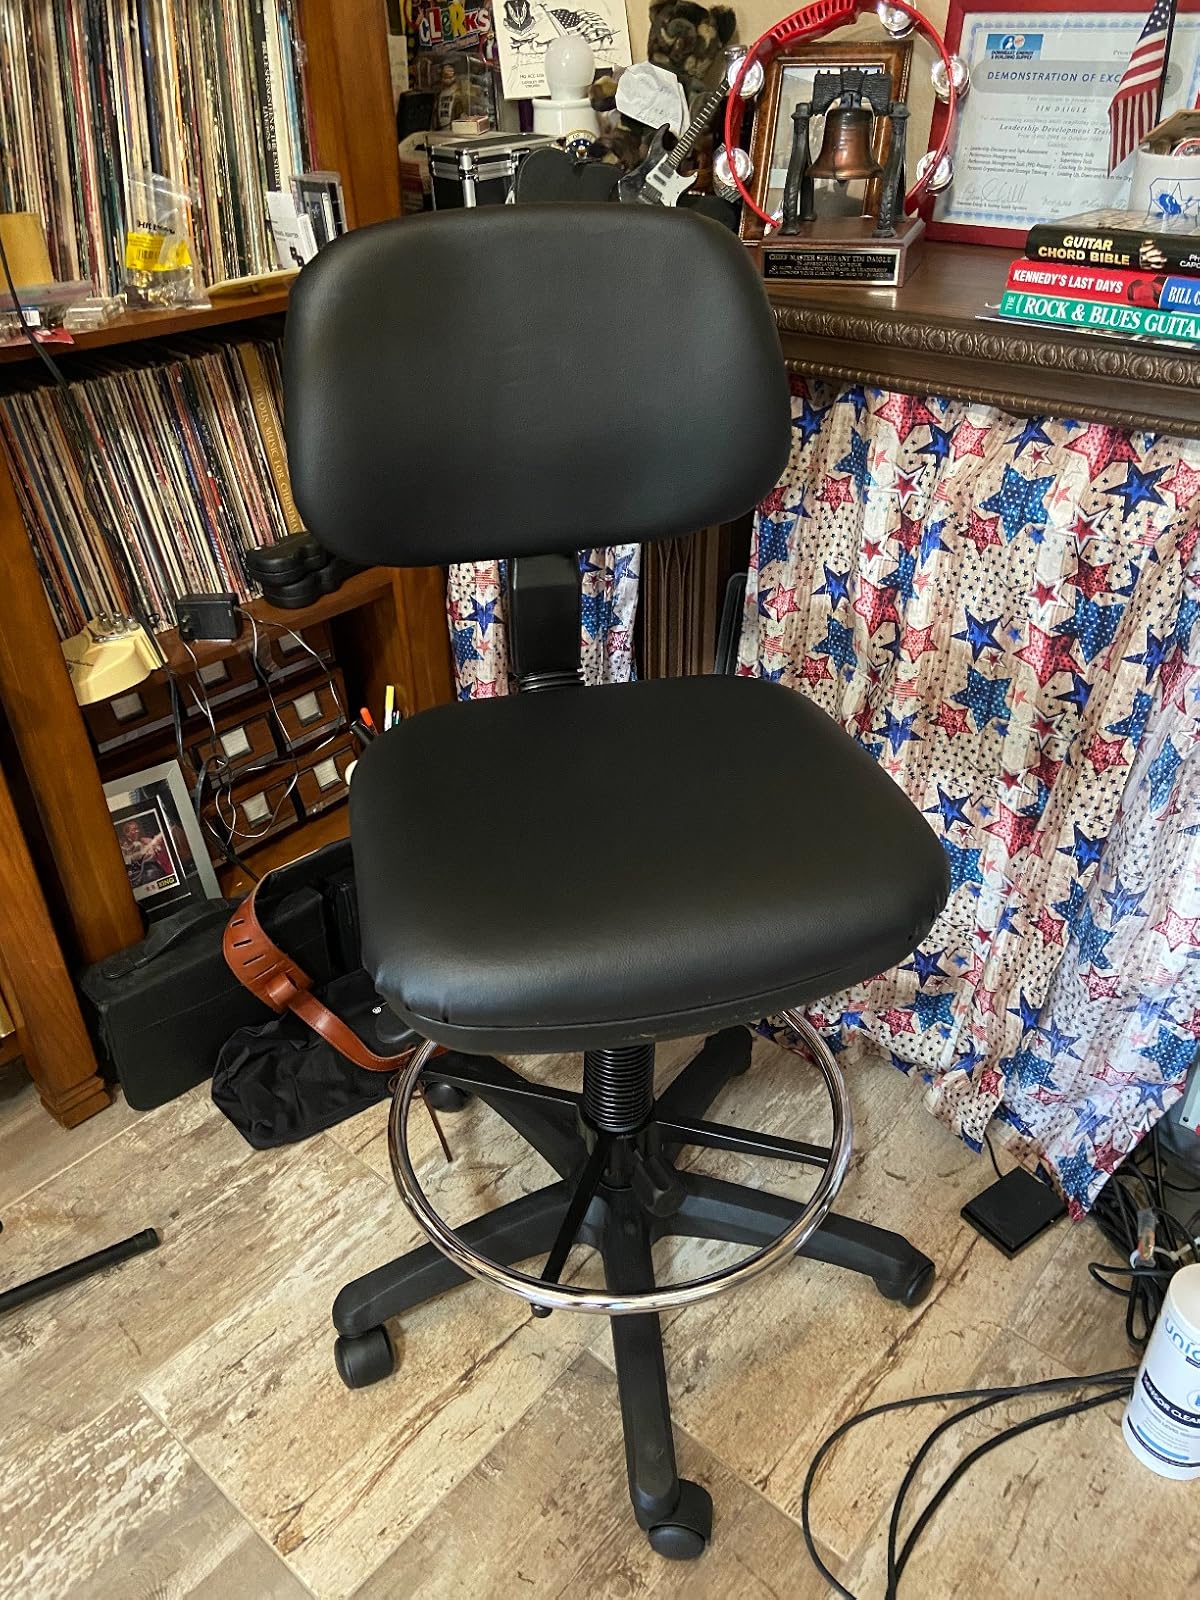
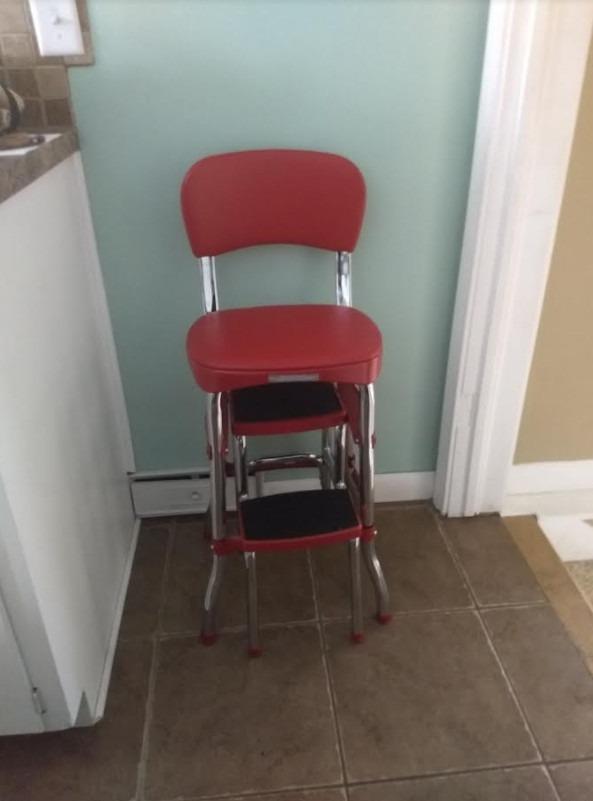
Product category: items_chair
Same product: no